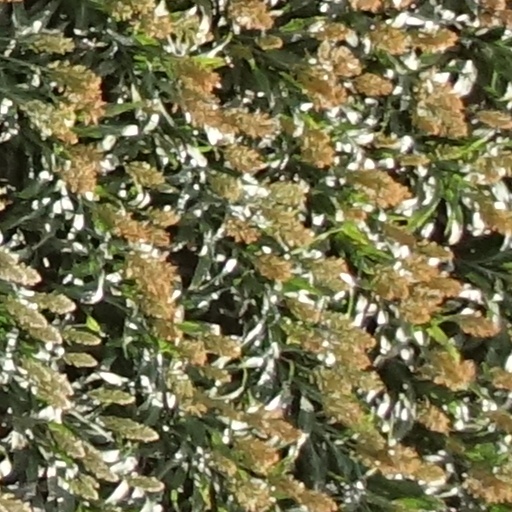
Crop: sorghum